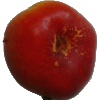
Label: Nectarine Flat 1